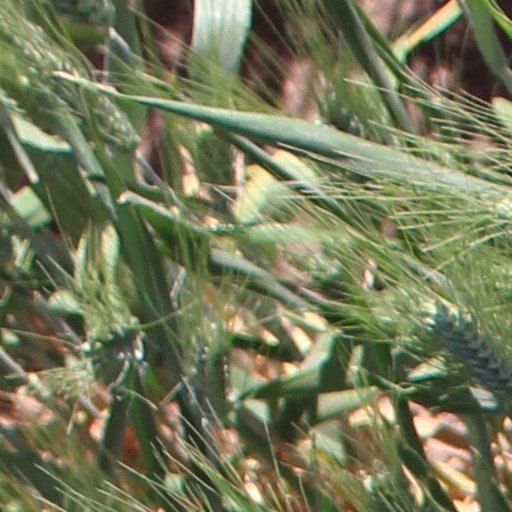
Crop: wheat